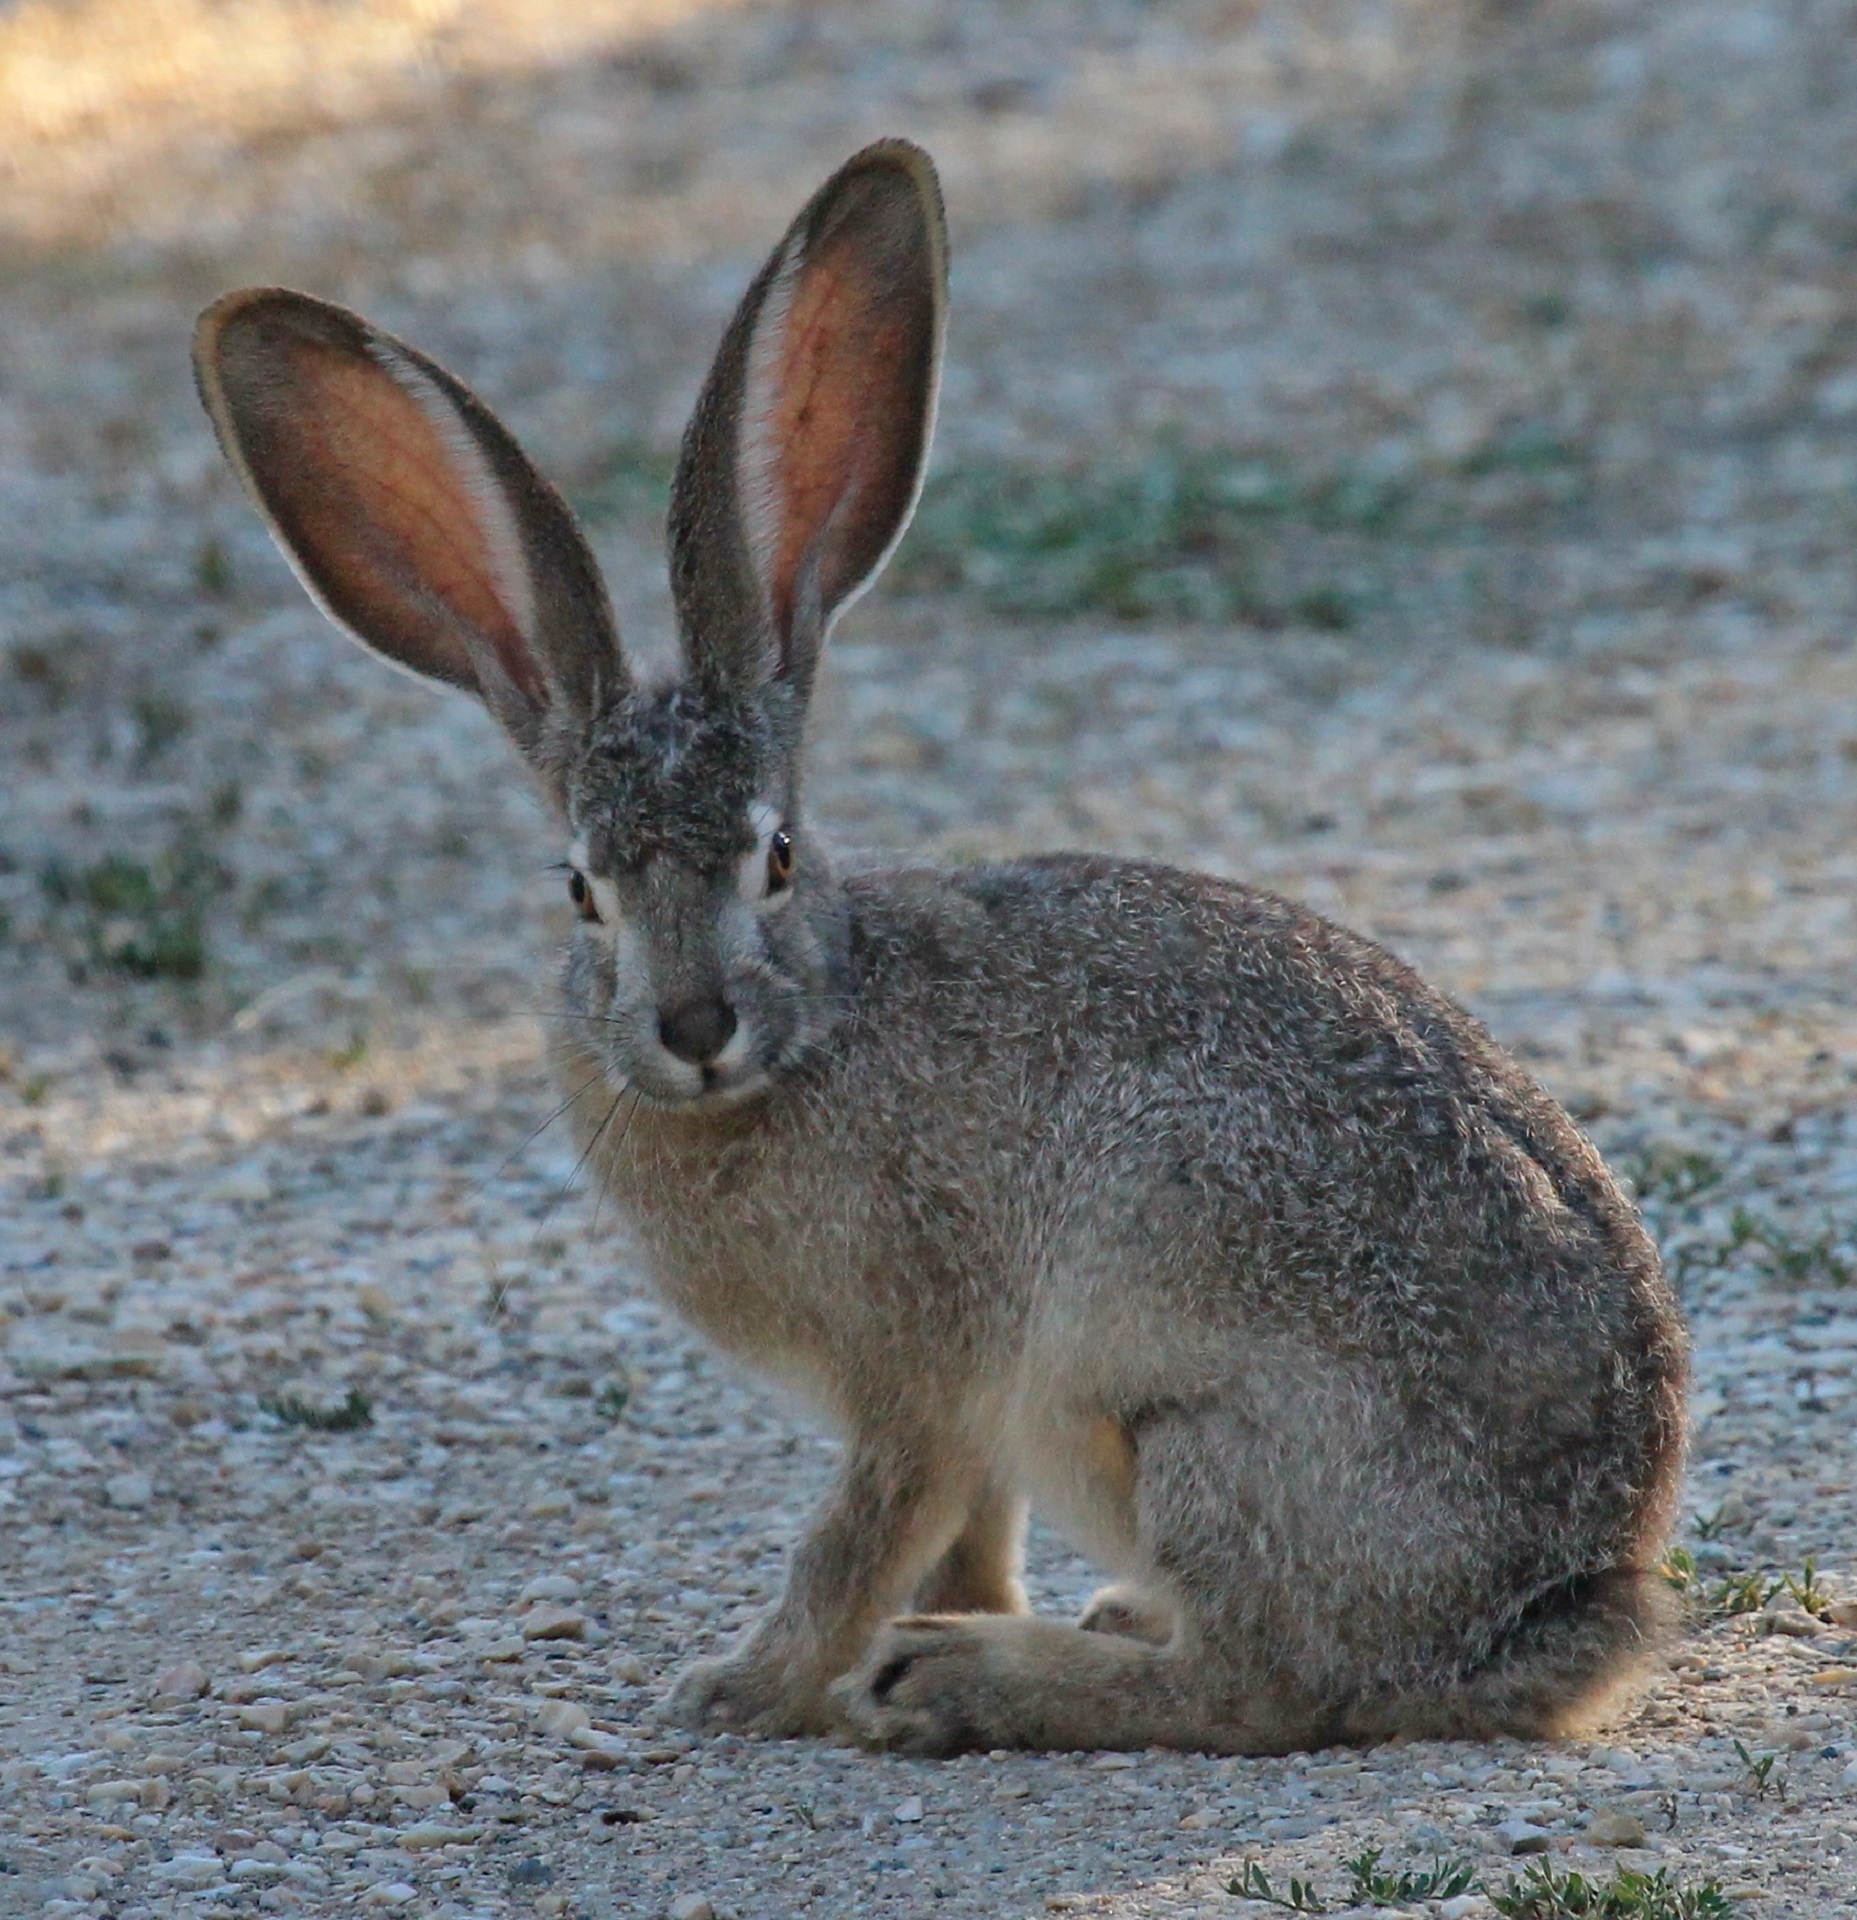
nature, cute, looking, wildlife, portrait, sitting, mammal, fauna, rabbit, wallaby, hare, outdoors, furry, vertebrate, bunny, marsupial, black tailed jackrabbit, big ears, domestic rabbit, rabits and hares